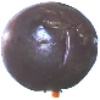
Label: passion_fruit